Theodore R. Milton

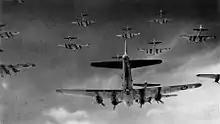
A formation of B-17s from the 398thBG over Europe (13 April 1945)

From 1943 to 1945 during World War II, Milton served in the Eighth Air Force in England aboard Boeing B-17 Flying Fortresses.